Chouf District

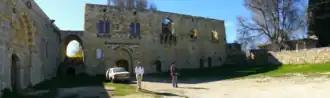
Remains of a palace in Baadarâne, Chouf, Lebanon

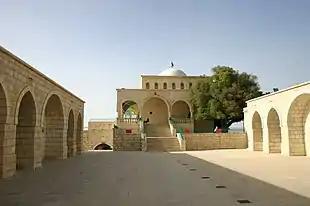
Prophet Job shrine in Niha village, Chouf, Lebanon

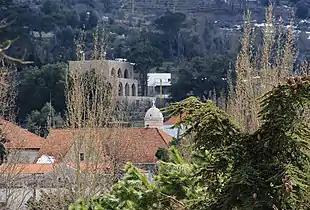
Christian Church and Druze shrine in Maaser el Chouf: Historically, the Druze and the Christians in the Shuf Mountains have lived in complete harmony.

The Emirs of Mount Lebanon resided in Chouf, most notably Druze Emir Fakhr al-Din II, who attained considerable power and autonomy from the Ottoman Empire in the 17th century. He is often referred to as the founder of modern Lebanon although his area of influence and control included parts of Palestine and Syria. Another emir is Bachir Chehab II, who built the palace of Beiteddine during the first half of the 19th century. Deir al Qamar (the monastery of the Moon) is also in the Chouf region.